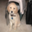
Label: dog